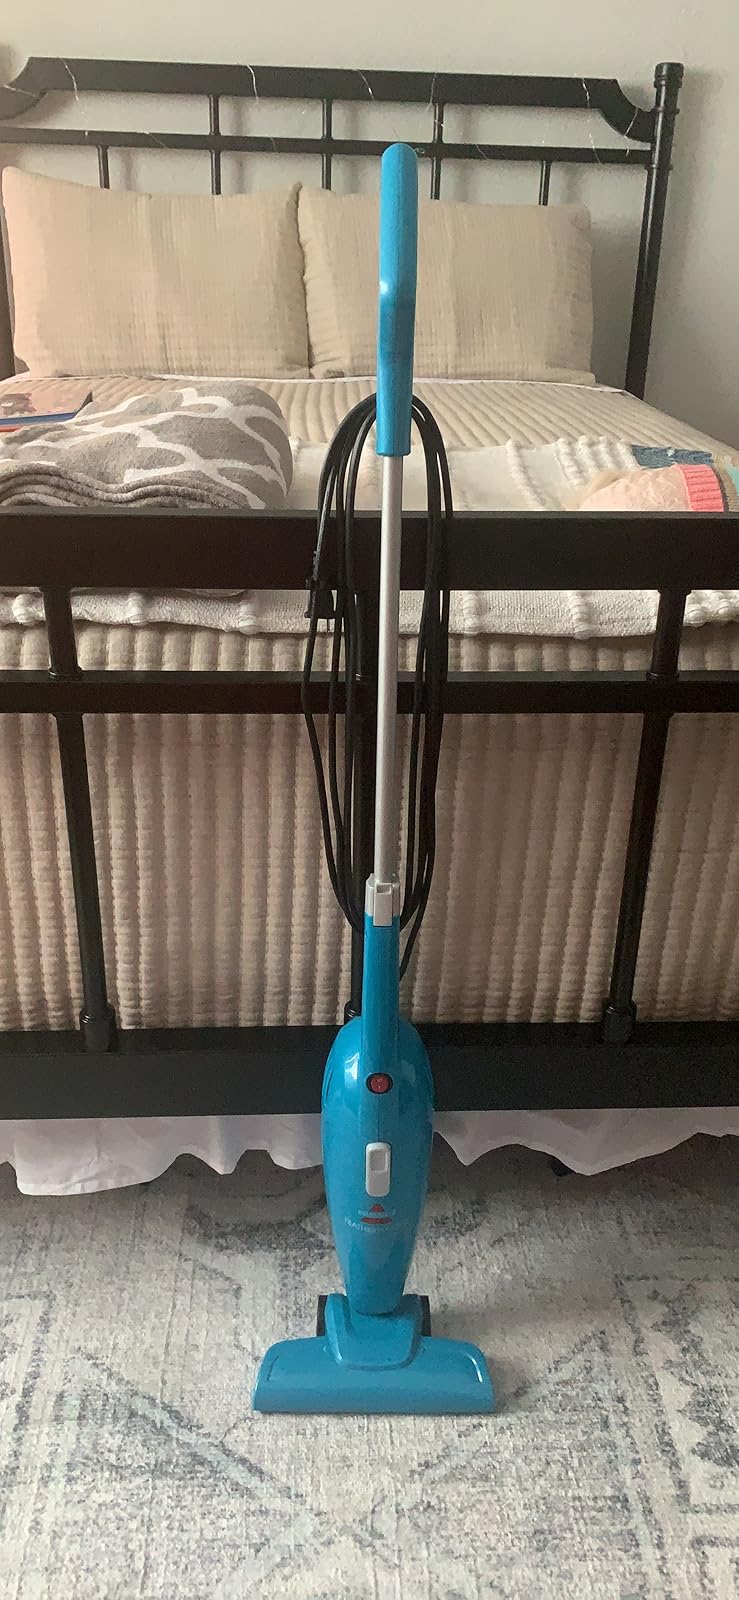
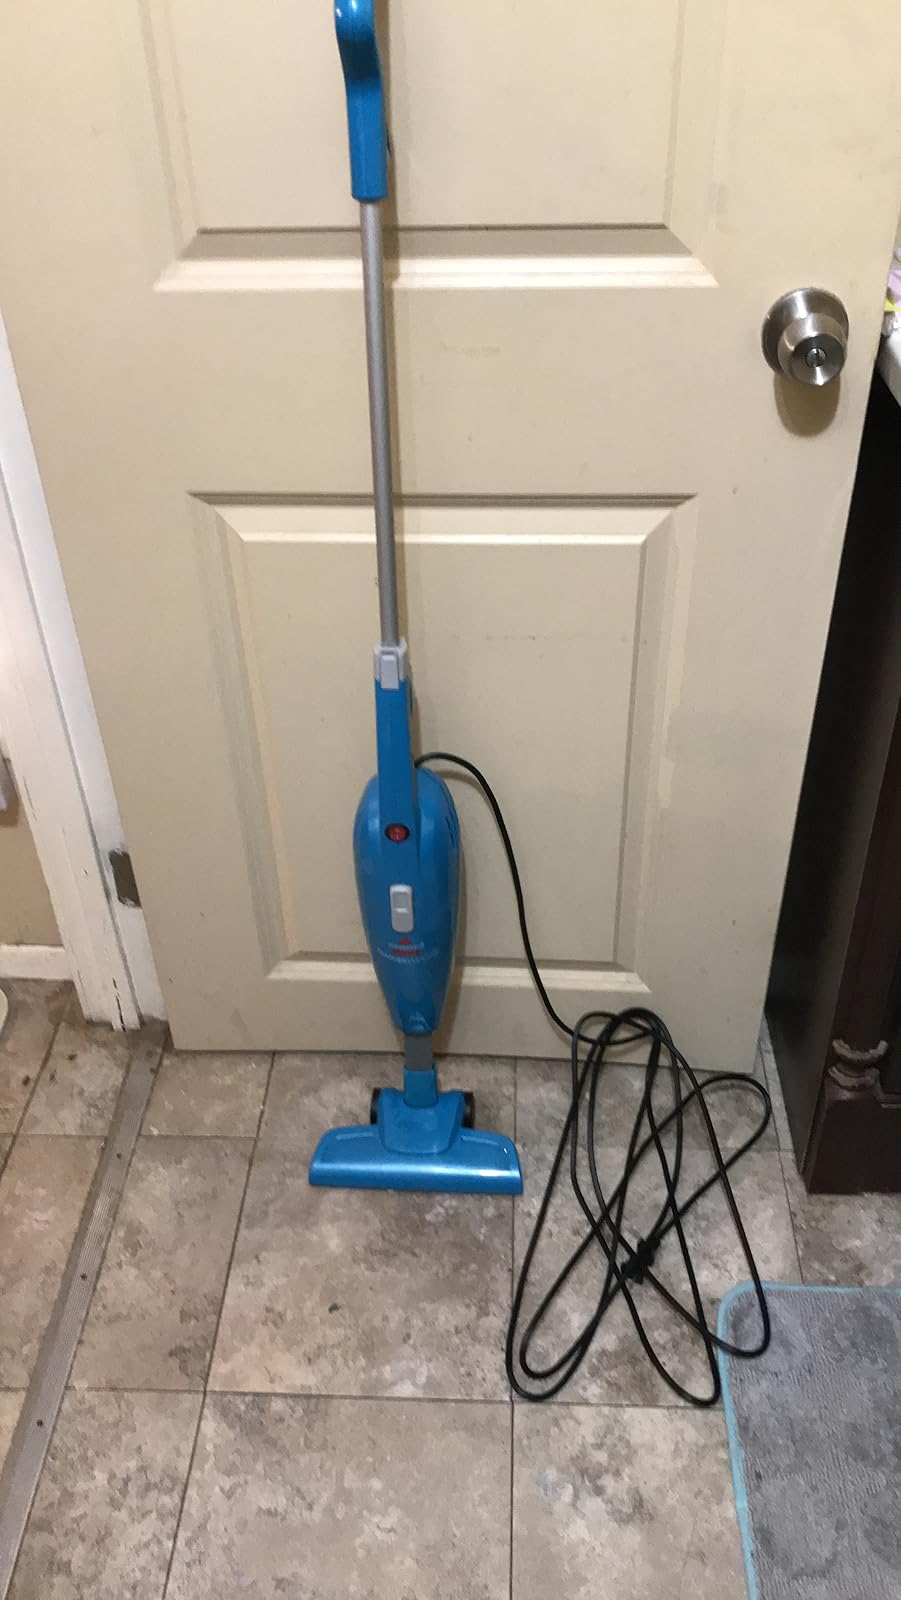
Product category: items_vacuum
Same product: yes